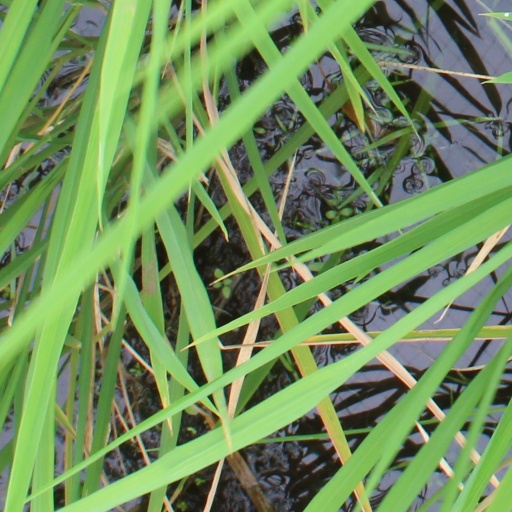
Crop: rice